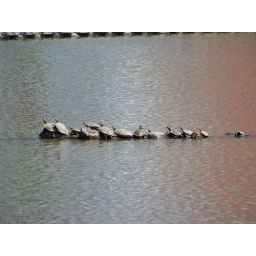
Turtles sunning in Troy Park. The water on the left side is showing the reflection from the trees blossoming.